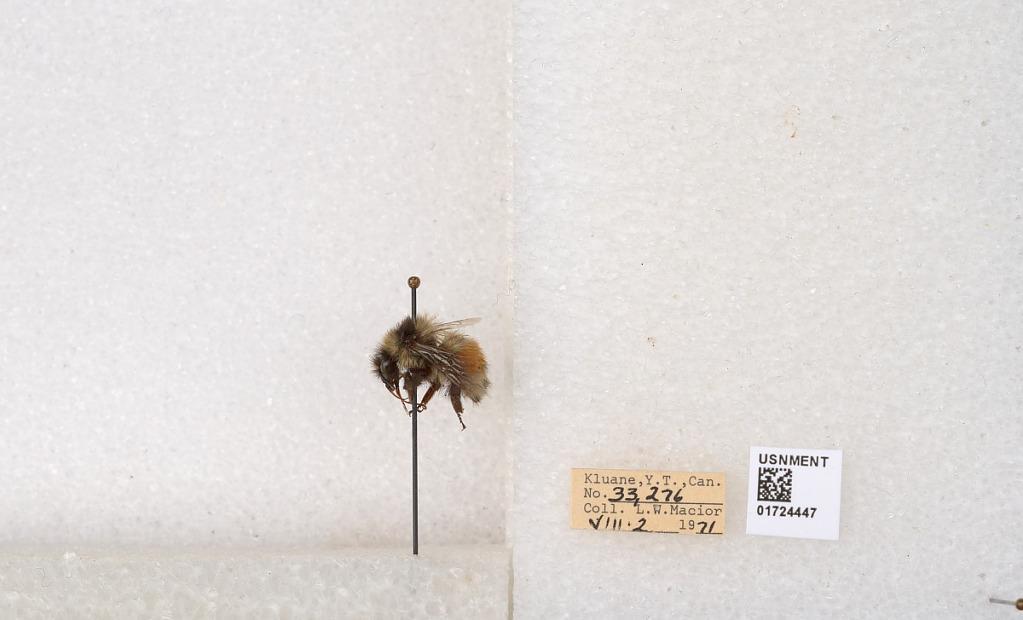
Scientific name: Bombus (Pyrobombus) sylvicola Kirby
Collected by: L. Macior
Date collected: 1971-8-2
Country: Canada
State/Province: Yukon Teritory
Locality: Kluane National Park and Reserve
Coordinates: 60.7493, -139.504